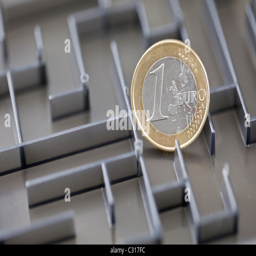
euro coin in a maze